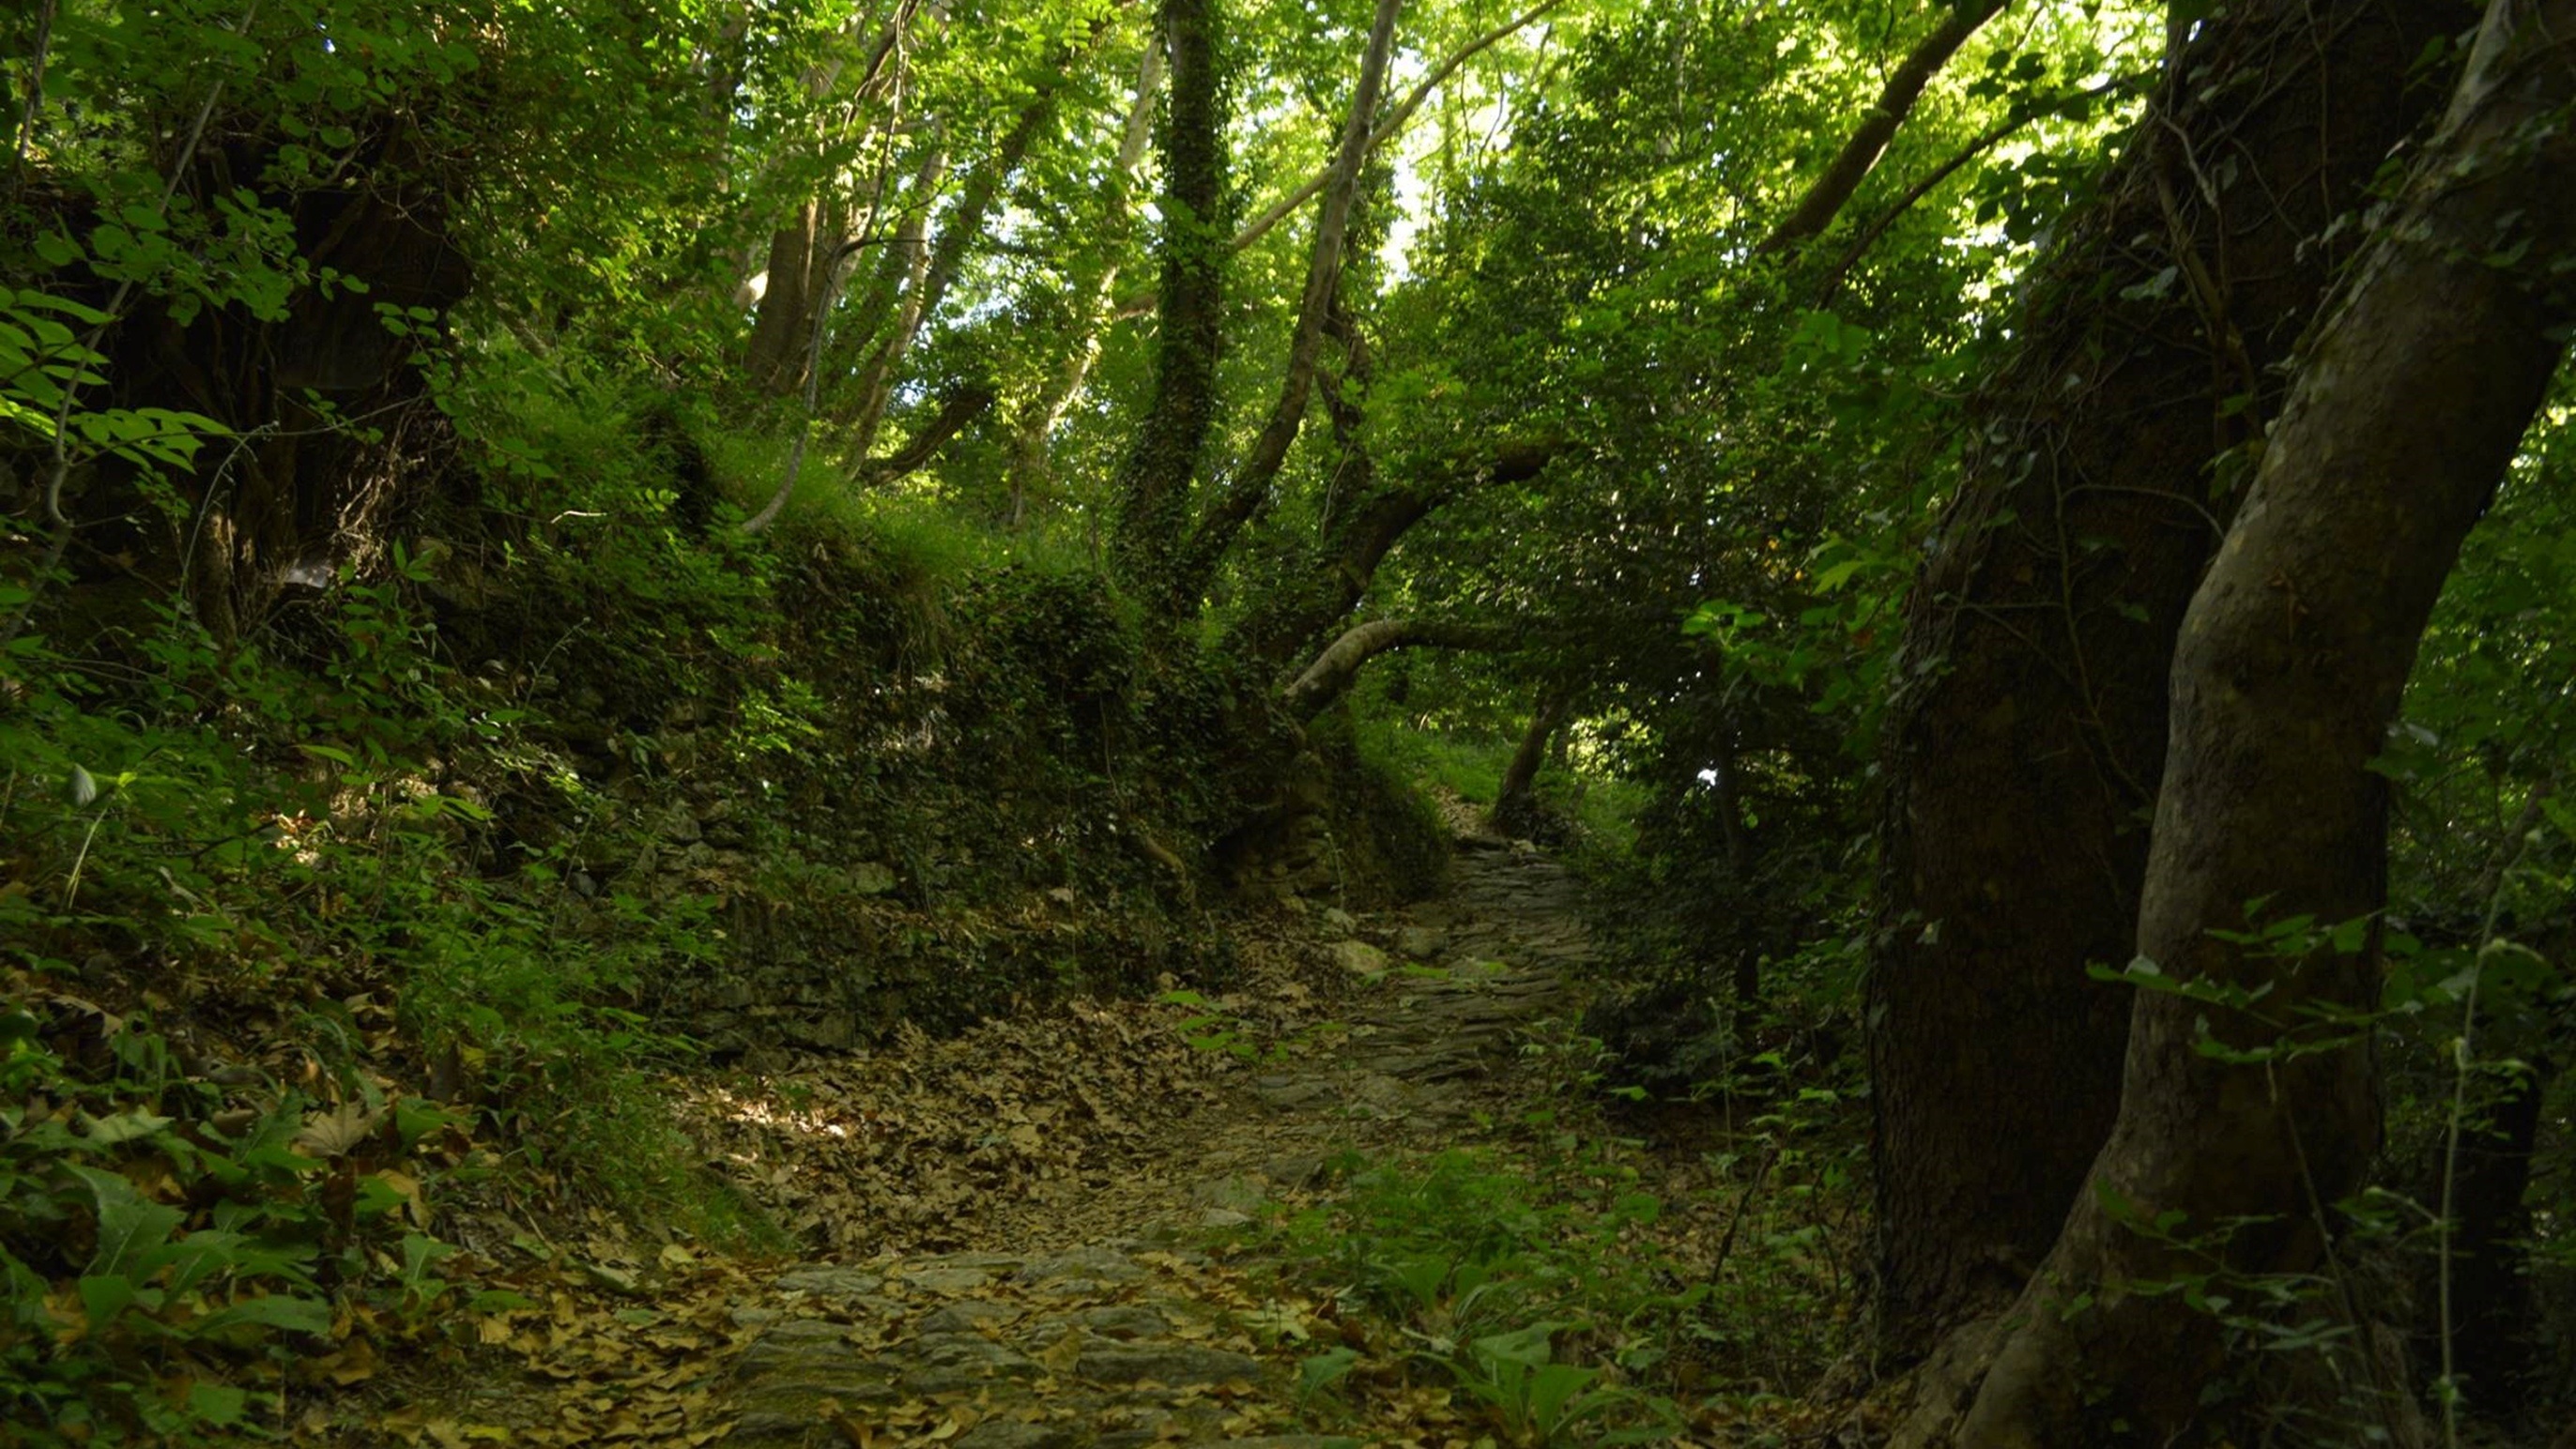
landscape, tree, nature, forest, outdoor, wilderness, wood, sun, trail, sunlight, leaf, environment, green, jungle, natural, trees, leaves, woods, vegetation, rainforest, deciduous, woodland, habitat, ecosystem, forest trees, biome, old growth forest, natural environment, woody plant, temperate broadleaf and mixed forest, temperate coniferous forest